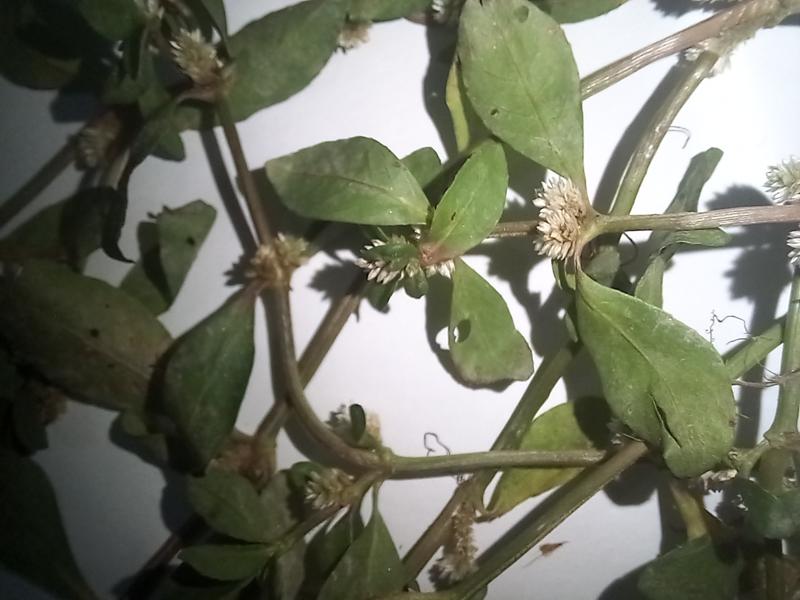
Weed species: Alternanthera philoxeroide